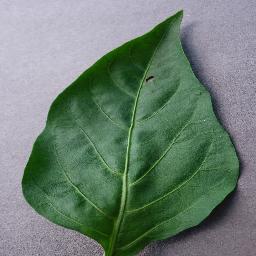
Label: Pepper,_bell___healthy